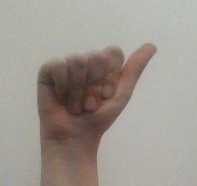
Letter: dhad